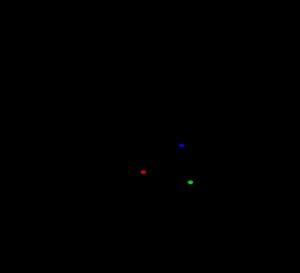
L’équation du temps est un paramètre utilisé en astronomie pour rendre compte du mouvement apparent relatif du Soleil par rapport au soleil moyen, lesquels peuvent différer l'un par rapport à l'autre de plus ou moins un quart d'heure environ. D'une année sur l'autre, la courbe d'évolution annuelle de ce paramètre se répète quasiment à l'identique. La connaissance de l'équation du temps donne le moyen de corriger à tout instant l'heure donnée par un cadran solaire pour trouver l'heure légale, d'écoulement uniforme. Autrefois, elle permettait de contrôler la marche d'une horloge, à écoulement théoriquement uniforme, par rapport aux indications d'un cadran solaire, notamment au moment du midi vrai, alors important socialement, moment repéré sur un cadran ou une méridienne. Ce décalage a deux raisons : le fait que l'orbite de la Terre est une ellipse dont le soleil est un foyer et que la Terre ne parcourt pas cette orbite à vitesse constante et le fait que l'axe de rotation de la Terre est incliné sur son orbite.